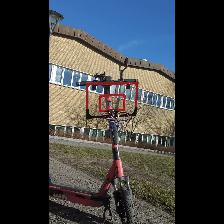
Label: NonHuman